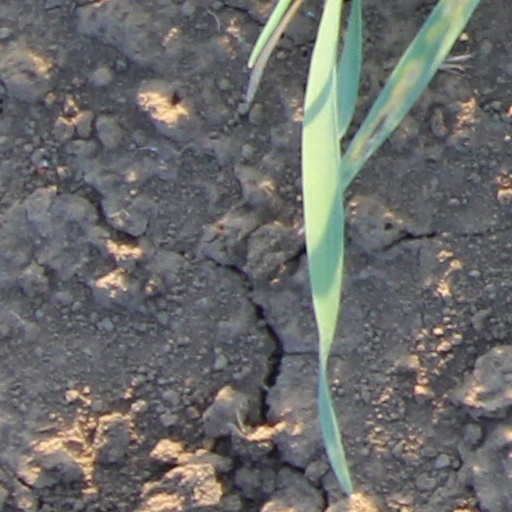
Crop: wheat